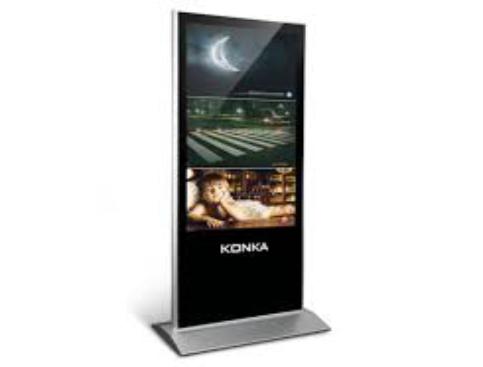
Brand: Konka
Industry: Electronic